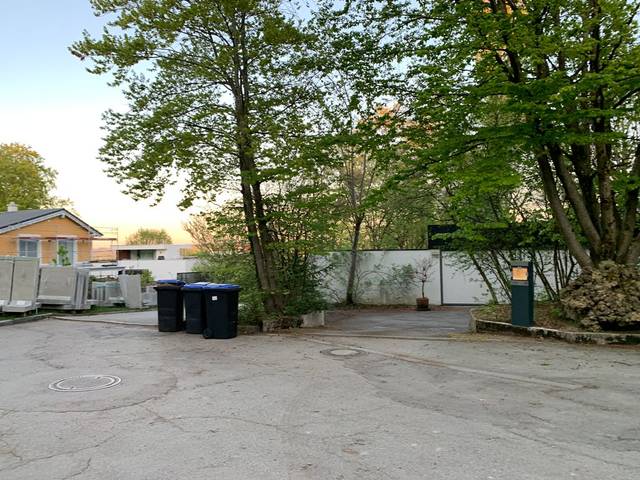
Region: Germany
Coordinates: 47.999, 11.333